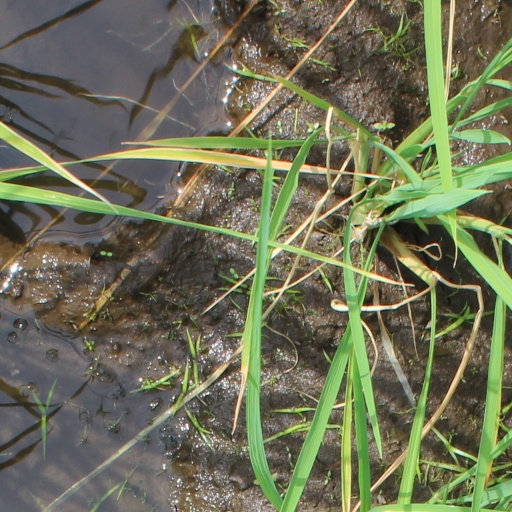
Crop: rice